Jure Pavlič

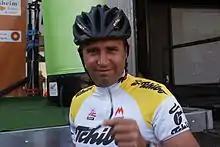

Jure Pavlič (born 23 April 1963) is a Yugoslav former cyclist. He competed in the individual road race event at the 1984 Summer Olympics. He also finished in 5th place in the Young Rider Classification, in a tie for 3rd place in the King of the Mountains competition and won the Intergiro competition ahead of Laurent Fignon during the 1989 Giro d'Italia.